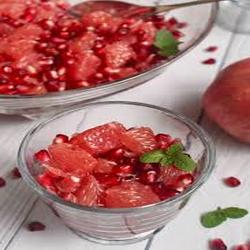
Label: Pomegranate